Gluttony

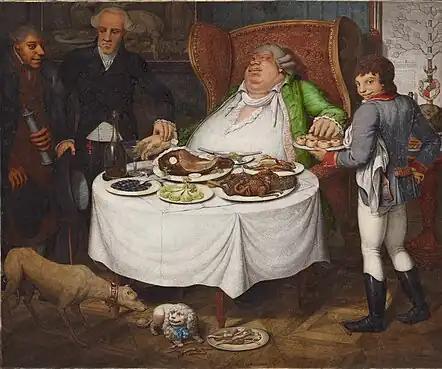
Der Völler by Georg Emmanuel Opiz

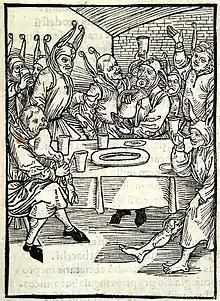
A woodcut representing gluttony

Gluttony (derived from the Latin "gluttire" meaning "to gulp down or swallow") means over-indulgence and over-consumption of anything to the point of waste.